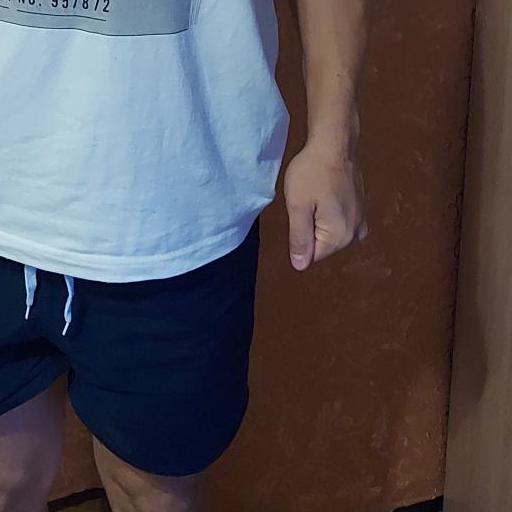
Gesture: no_gesture